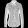
Label: Shirt